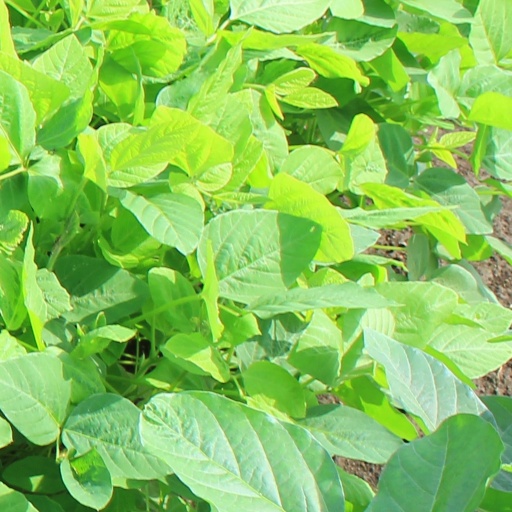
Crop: soybean